U.S. Route 136 in Illinois

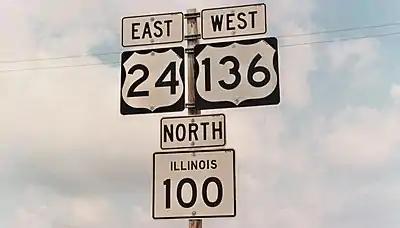
A wrong-way concurrency near Duncans Mill

From the Keokuk–Hamilton Bridge, US 136 exits Keokuk and enters Hamilton. US 136 then runs concurrently with Illinois Route 96 (IL 96) in Hamilton. It then bends slightly northwestward east of Elvaston as it is near Carthage. In Carthage, US 136 then runs concurrently with IL 94 until it reaches a diamond interchange east of the city. At that point, IL 94 leaves US 136 while it joins with IL 110 (CKC)/IL 336. US 136 then leaves the concurrency southwest of Tennessee. North of the McDonough County Courthouse in downtown Macomb, US 67 joins in from the north. US 67 then branches south from US 136 east of Macomb. It then turns southward as it intersects IL 41. Then, it turns southeast north of Adair and then south and then east at Table Grove. At Duncan Mills, US 136 then runs concurrently with US 24 and IL 100. US 24 then leaves as the other two routes bending eastward. IL 100 soon leaves US 136. Just west of the Scott W. Lucas Bridge, IL 78 and IL 97 join with US 136. After the crossing, IL 78 turns southward, leaving the concurrency.